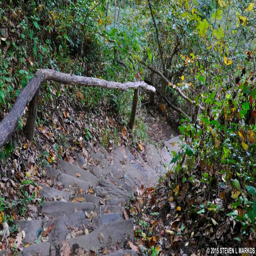
stairs lead down to the falls